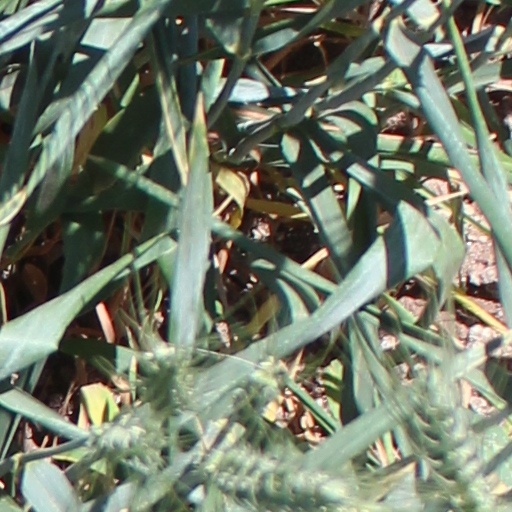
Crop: wheat